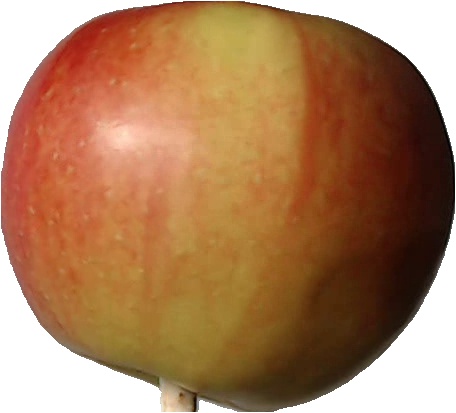
Label: apple_red_2